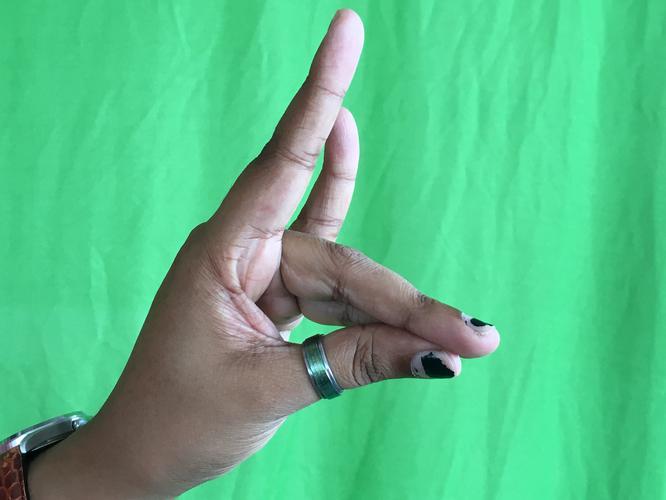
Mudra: Simhamukham
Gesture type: single_hand